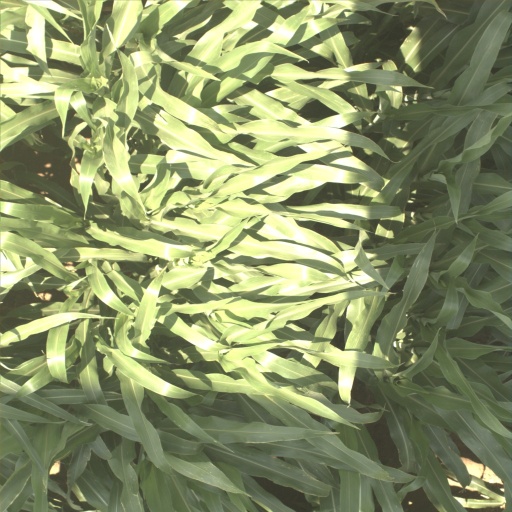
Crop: sorghum